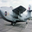
Label: airplane